Miami Grand Prix

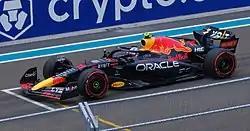
Red Bull Racing RB18 car at the 2022 Miami Grand Prix.

Miami's history of hosting racing events dates back as far as the early 1980s. Ralph Sanchez, a local Miami promoter and racing car driver proposed a race on a hybrid street/permanent circuit in Bayfront Park in the center of Miami to Formula One rights holder Bernie Ecclestone, but for various reasons was not able to make it work. So Sanchez instead ran IMSA sportscar racing on the circuit starting in 1983 for 3 years before switching to another location in Bicentennial Park in 1986. The American CART IndyCar series ran in various locations in and around Miami from the mid-1980s and mid-1990s to 2010, including Tamiami Park further inland, Bicentennial Park and the Homestead-Miami oval speedway further south of the famous Florida city.